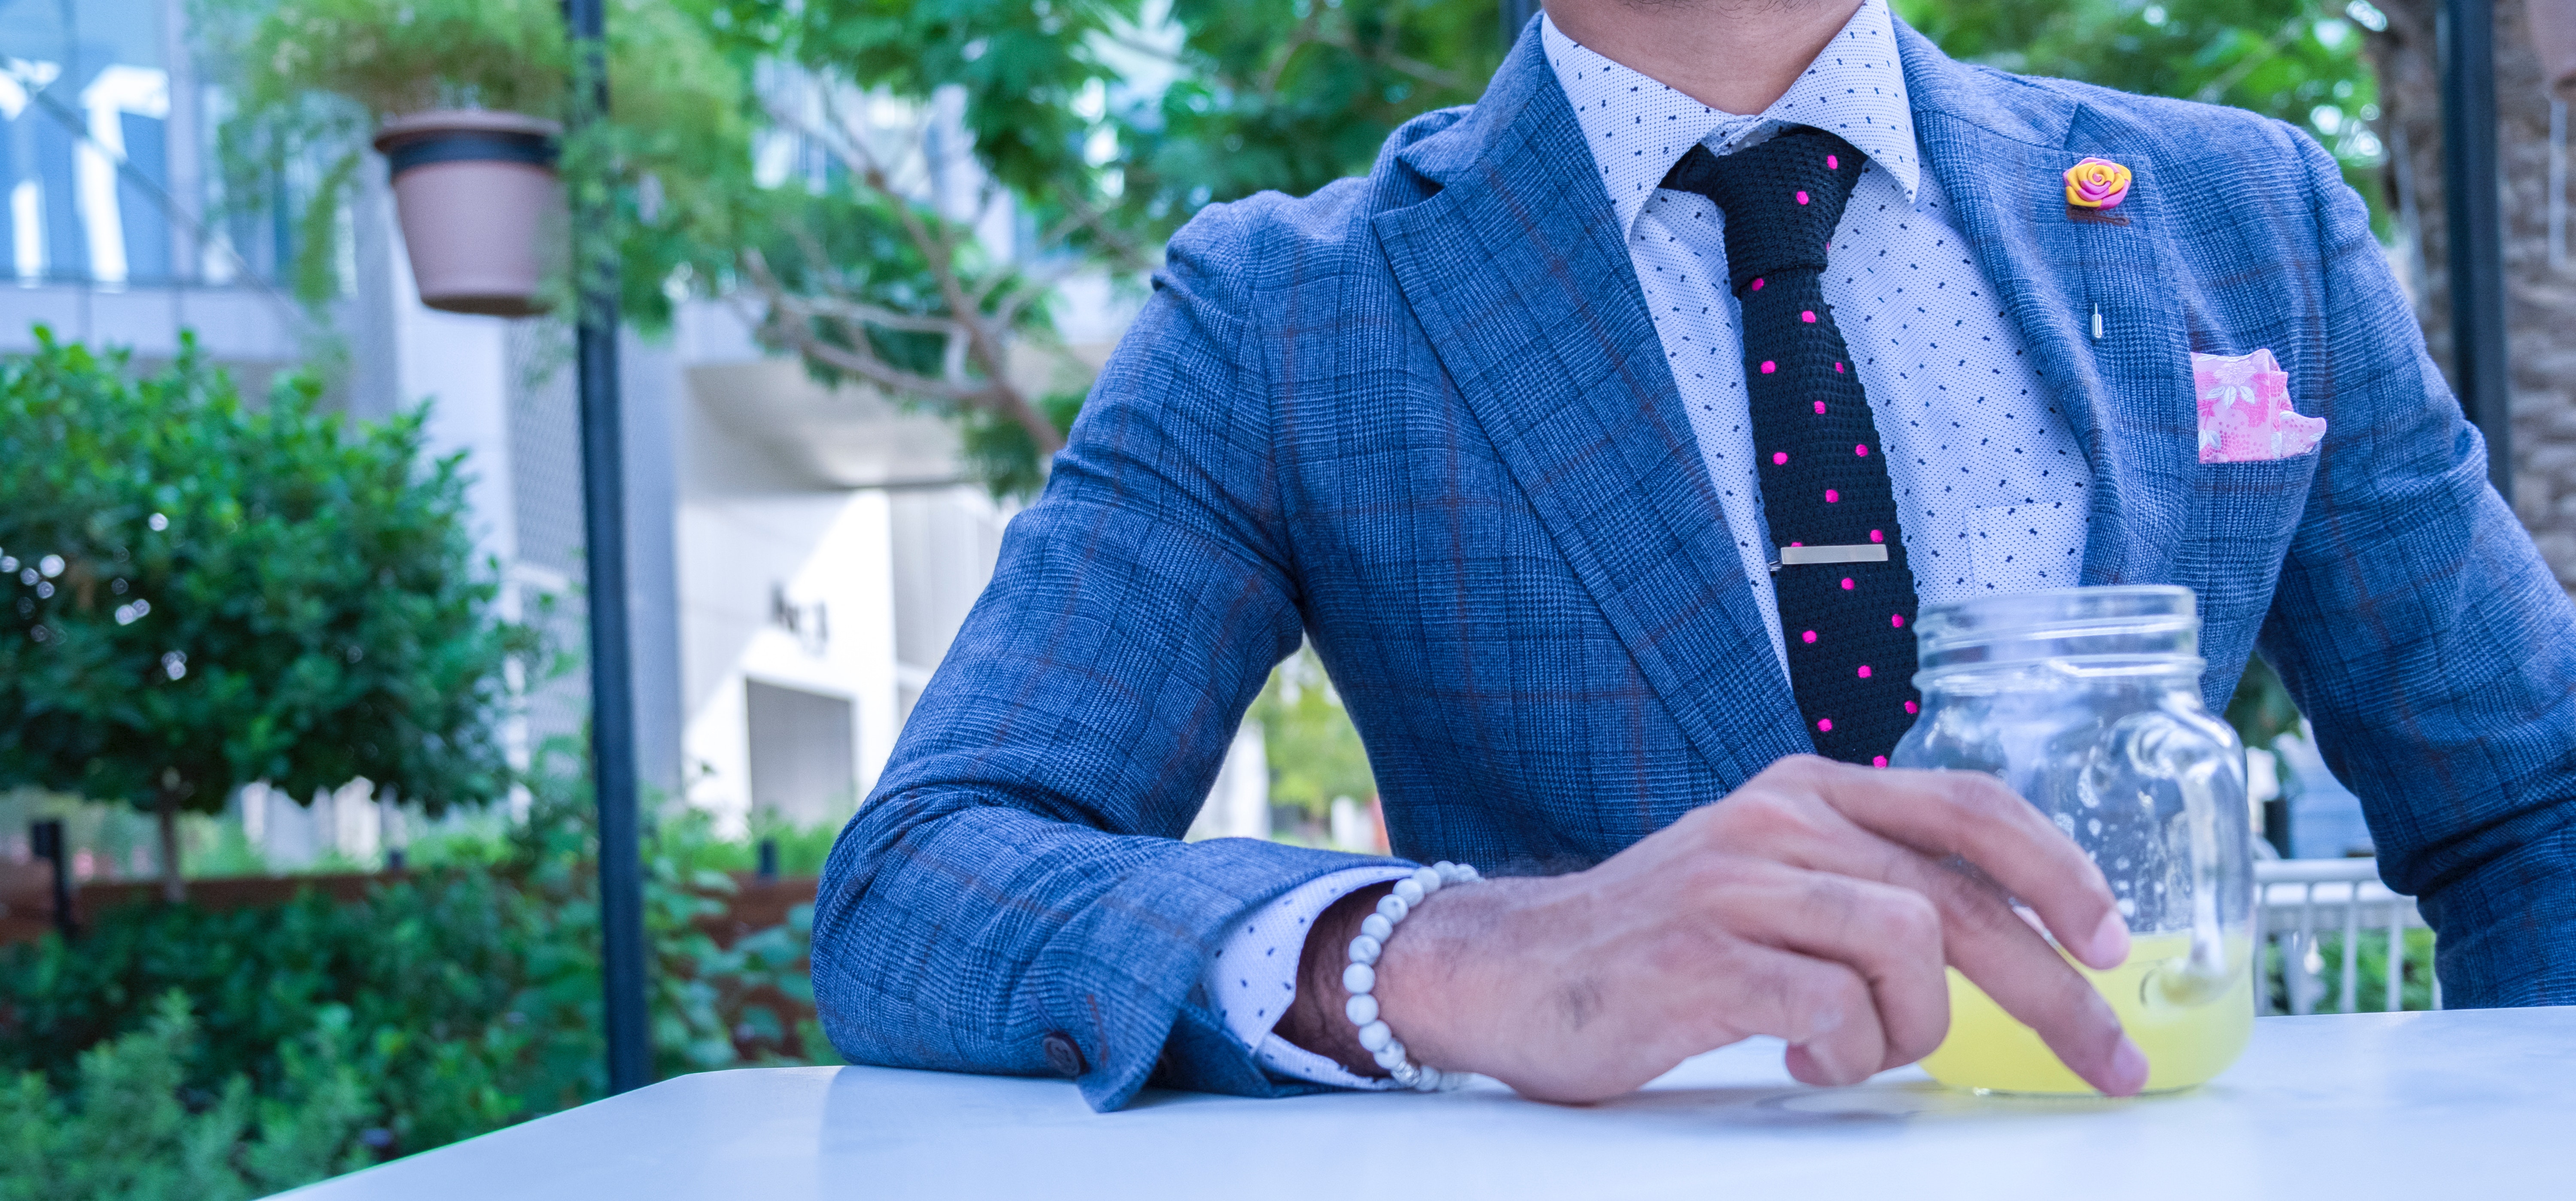
suit, formal wear, blazer, outerwear, tie, white collar worker, real estate, businessperson, jacket, gesture